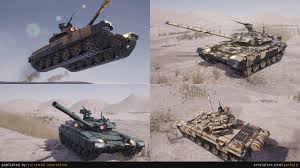
Label: Tank